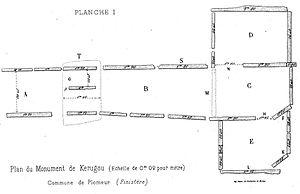
Plomeur
Plomeur [plomœʁ] est une commune du département du Finistère, dans la région Bretagne, en France. La commune fait partie de l'entité de tradition dite pays Bigouden.